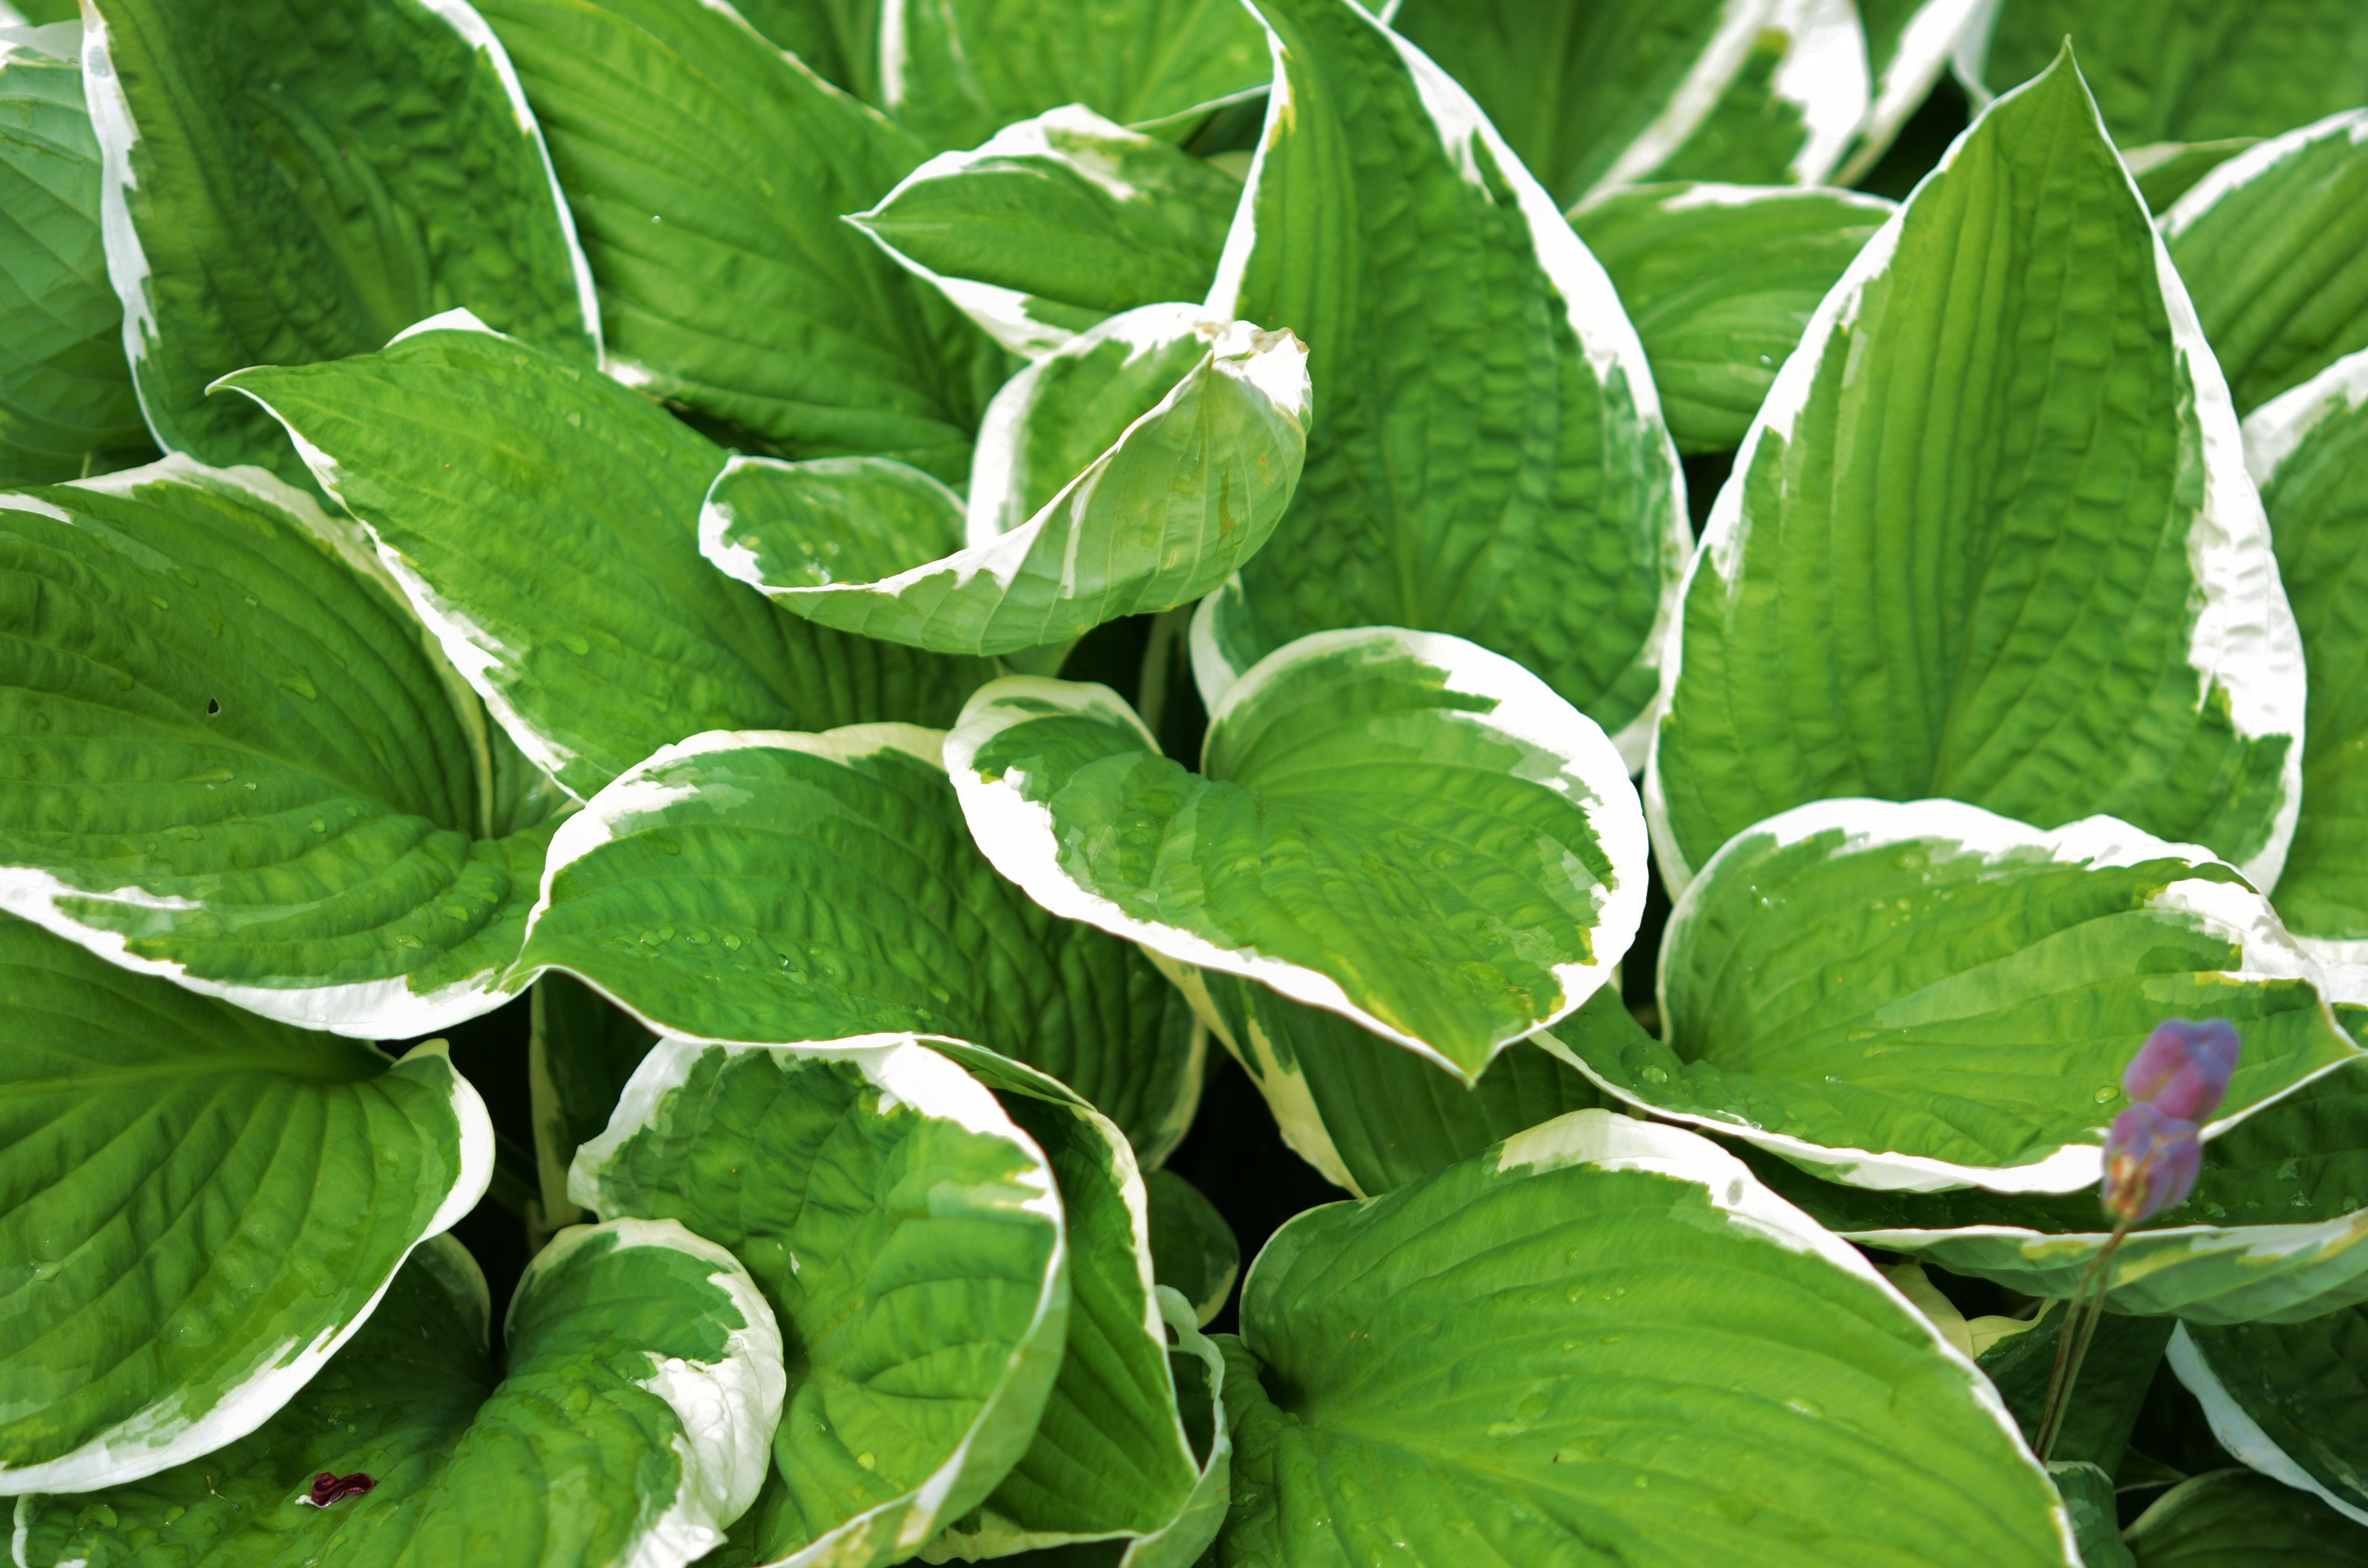
nature, blossom, plant, leaf, flower, petal, bloom, summer, food, green, herb, produce, vegetable, macro, natural, botany, blooming, garden, l, hosta, flowering plant, annual plant, land plant